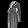
Label: Coat